Faces of Love (2007 film)

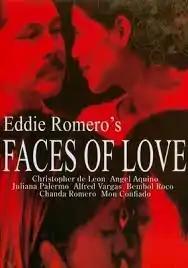
DVD cover

Faces of Love is a 2007 Filipino film directed by Eddie Romero and starring Christopher de Leon and Angel Aquino with supporting actors Alfred Vargas, Bembol Roco, Mon Confiado, Chanda Romero and Juliana Palermo. It was Romero's first digital film, but also his penultimate film.